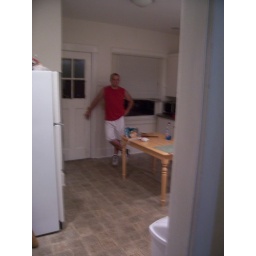
should be more clear to so person in depth